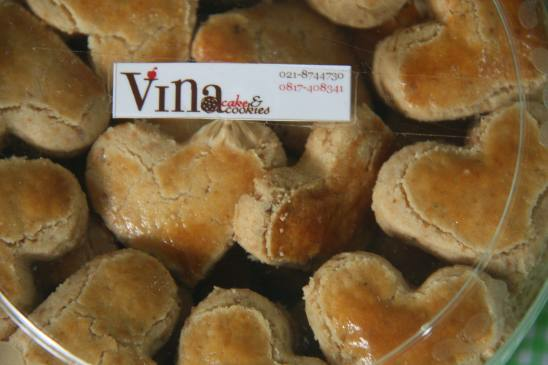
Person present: No